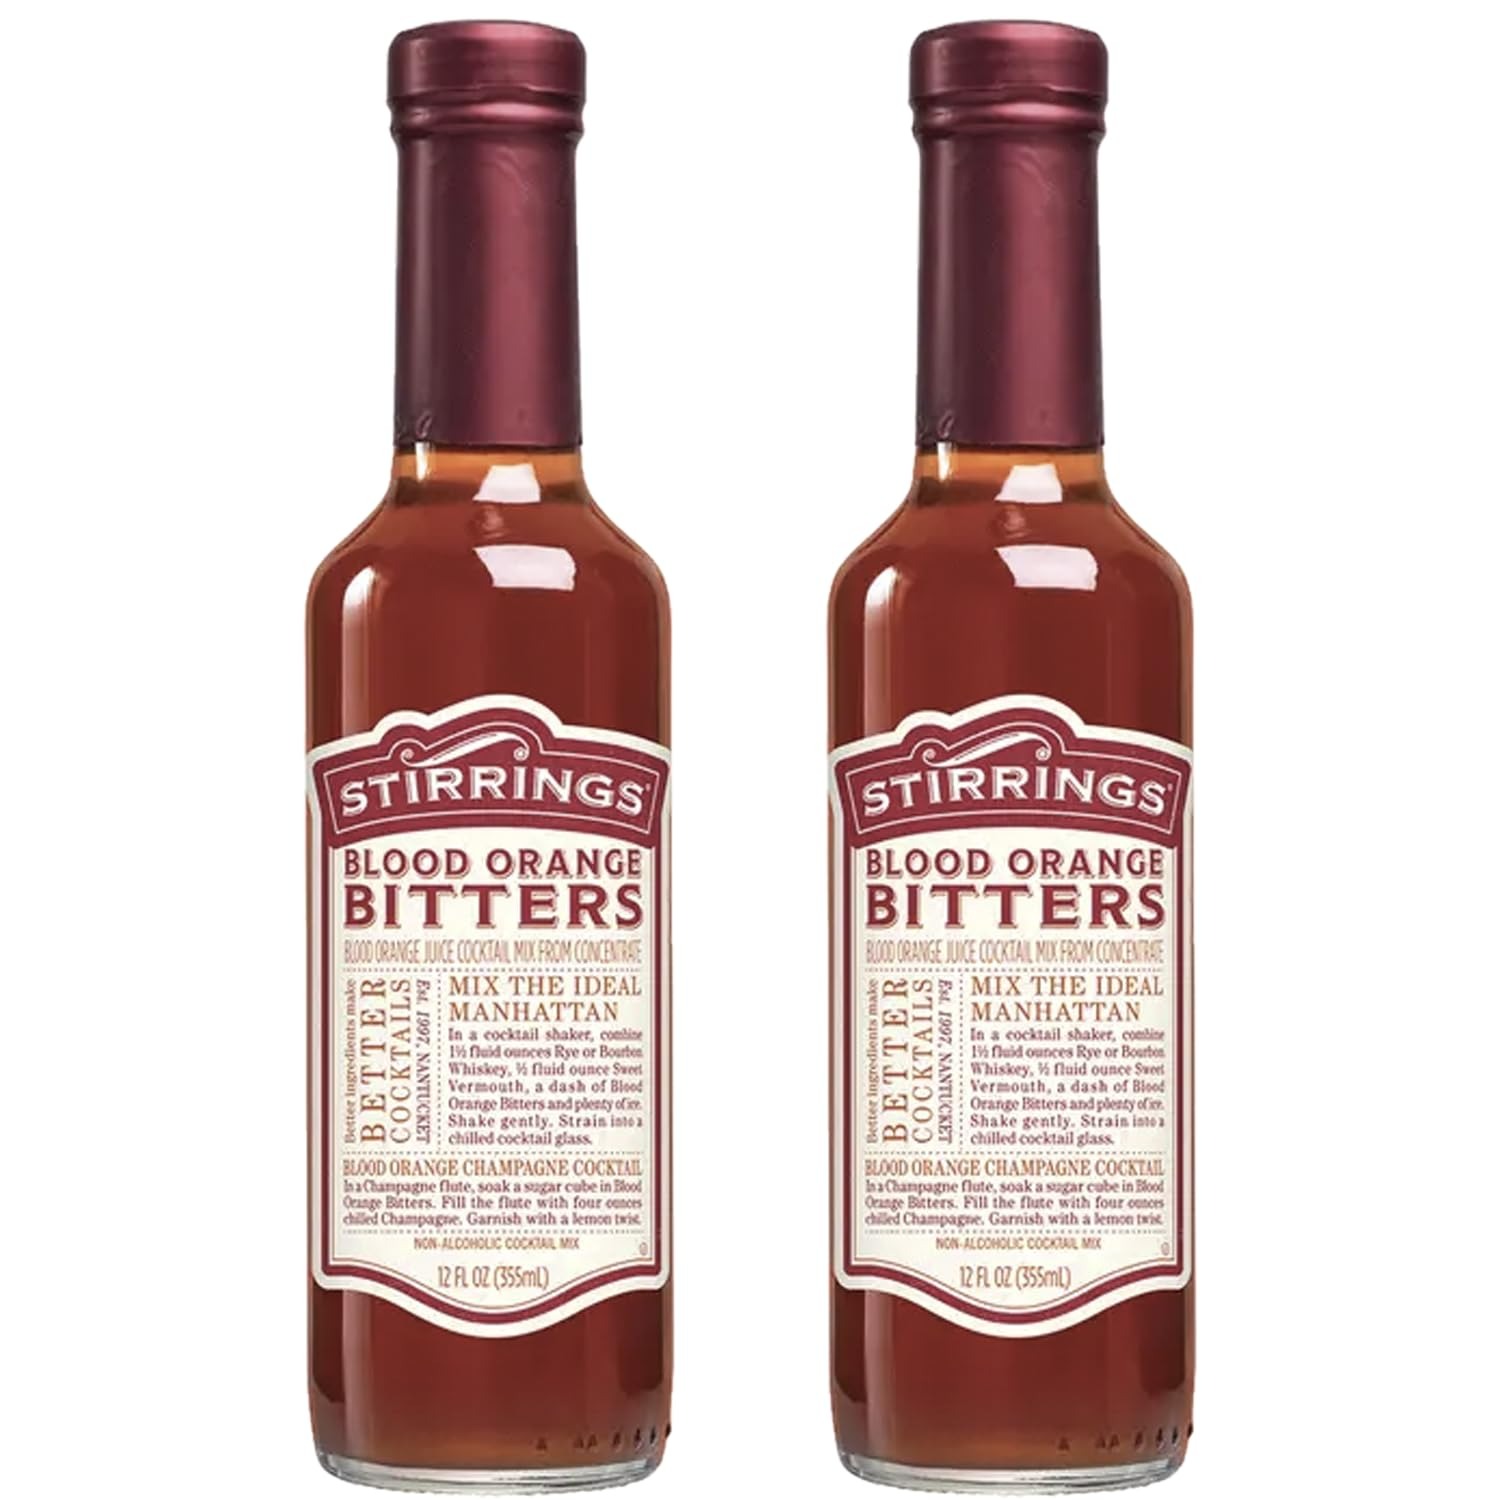
Item Name: Stirrings 2 Pack Blood Orange Bitters 355ml Bottles - Real Ingredients No Preservatives Low Calories - Drink Mixer
Bullet Point 1: Blood Orange Bitters: Serious mixologists and cocktail lovers consider them a defining ingredient in cocktails. Our Blood Orange Bitters are the first to incorporate blood oranges with a secret blend of exotic ingredients, creating a mellower yet still powerful taste that's a little sweeter than other bitters. A modern interpretation of a classic.
Bullet Point 2: Craft delectable cocktails effortlessly with Stirrings' acclaimed cocktail mixers, bar essentials, and cocktail rimmers.
Bullet Point 3: Elevate any occasion by effortlessly concocting vibrant and flavorful drinks with your preferred spirit.
Bullet Point 4: Enjoy guilt-free indulgence with mixers crafted from premium ingredients like authentic fruit flavors, real cane sugar, and pure juice.
Bullet Point 5: Stock up on Stirrings' home bar essentials to always impress your guests and elevate your mixology game.
Bullet Point 6: Enhance your cocktails with Stirrings' innovative rimmers, offering ready-to-use specialty sugar and salt blends for rimming glasses with flair.
Bullet Point 7: Explore a new realm of taste and convenience with Stirrings' range of mixers, bar necessities, and rimmers.
Bullet Point 8: Whether you're a seasoned mixologist or a casual enthusiast, Stirrings' products promise to enhance your home bar setup and leave a lasting impression on every guest.
Bullet Point 9: Includes (2) 750ml bottles, Phone and tablet holder and tasting notes/recipes.
Value: 12.0
Unit: Fl Oz

Price: 18.98